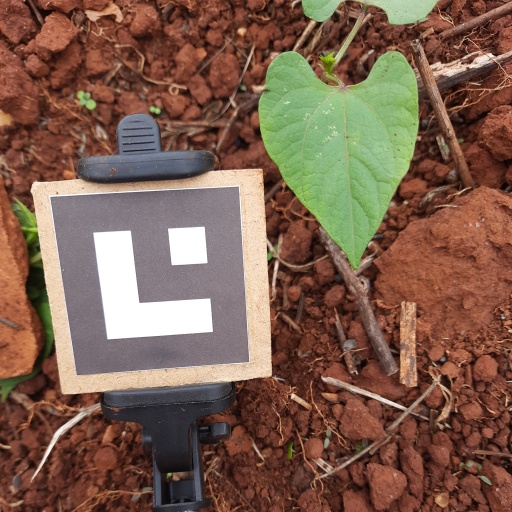
Observations: flat surface, no eating holes, with soild dust, under shade